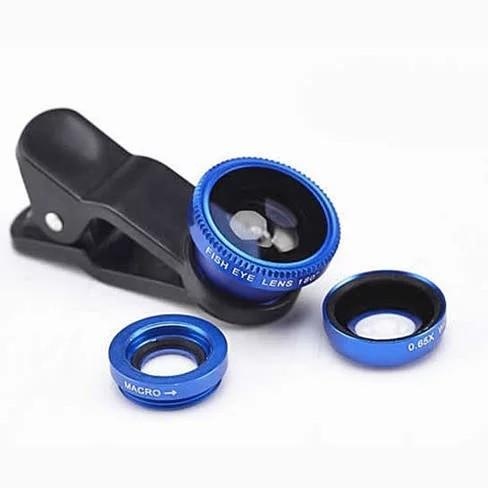
3-in-1 Universal Clip on Smartphone Camera Lens - 6 Colors
Now have fun taking pictures on your S Take pictures with the help of 3 camera lenses that quickly attach to your Smartphone with an adjustable clip(included). The lenses are all Metal with real Glass, no Plastic. The lenses are: 1. Wide Angle Lens, 2. Macro closeup lens, and 3. Fish Eye pop-out lens. Each lens will screw on the Clip as needed, which attaches to your Smartphone quickly. It will also work with phones/ tablets that have a camera in the middle on the top. You do not need to remove your case to use this lens. Comes with a lens cap and storage pouch. Fully compatible with Apple iPhone. iTouch, iPad 2/3/4/Air, iPad mini. Samsung Galaxy 5, Note, Samsung Tab. Any other smart gadgets with a camera. Our Lens is all Metal with real Glass giving you a crystal clear sharp picture. They come in a variety of colors like PURPLE, BLUE, GOLDEN, BLACK, SILVER, AND RED.
Brand: Salmon Lucky
Category: Electronics > Communications > Telephony > Mobile & Smart Phone Accessories > Mobile Phone Camera Accessories > Lenses